Marcos Alonso (footballer, born 1990)

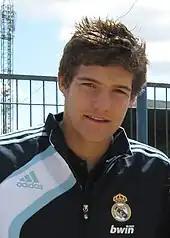

Alonso was born in Madrid. He started his career at Alcobendas and Unión Adarve, also having an unsuccessful trial at Atlético Madrid.